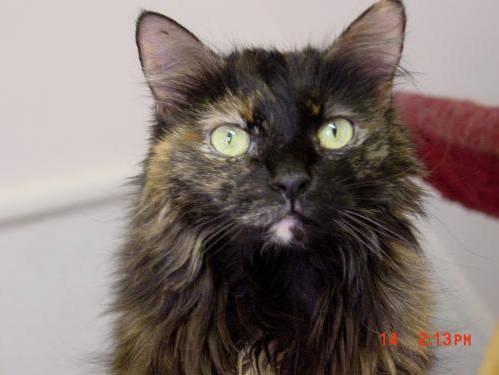
cat